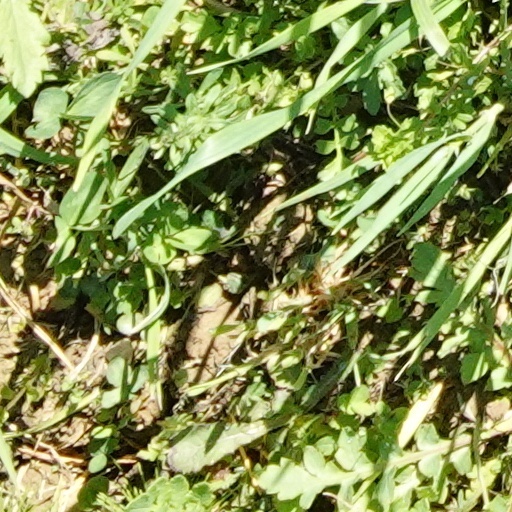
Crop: wheat